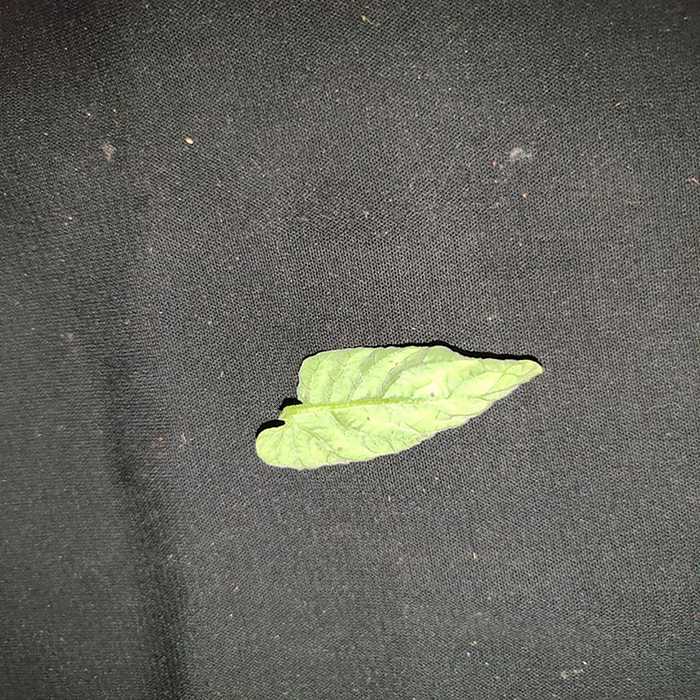
Plant: Tomato
Label: Tomato leaf curl virus